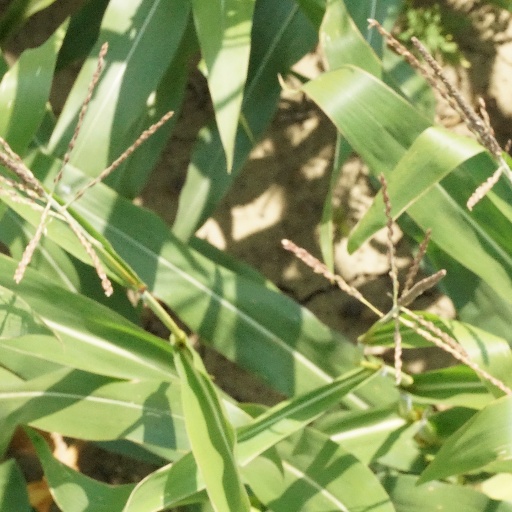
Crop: maize; corn